Polyacetylene

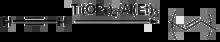
Ziegler–Natta scheme

A variety of methods have been developed to synthesize polyacetylene. One of the most common methods is via passing acetylene gas over a Ziegler–Natta catalyst, such as Ti(O"i"Pr)/Al(CH). This method allows control over the structure and properties of the final polymer by varying temperature and catalyst loading. Mechanistic studies suggest that this polymerization involves metal insertion into the triple bond of acetylene.